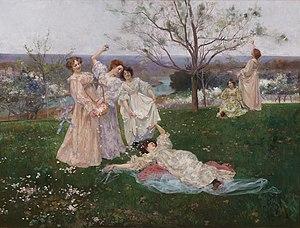
Fleurs de Printemps